Castello Orsini-Odescalchi

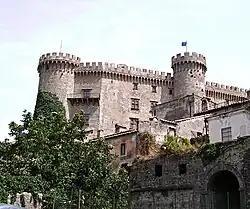
Full view of the Castle Bracciano

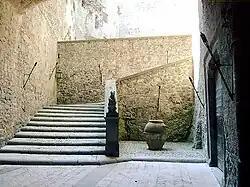

The Castello Orsini-Odescalchi is one of the most noteworthy examples of Renaissance military architecture in Italy and is the main monument in Bracciano. The castle underwent many renovations since its inception. In the castle, richly frescoed friezes and ceilings were created. Richly coloured tapestries were made when the lords of Bracciano were in residence. The important late 15th-century frieze showing the labours of Hercales is still visible.